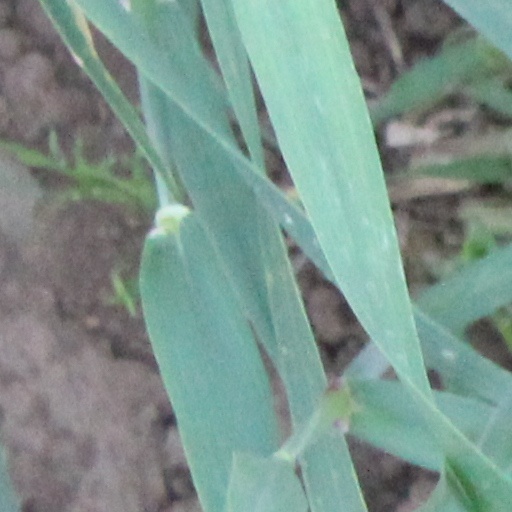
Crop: wheat